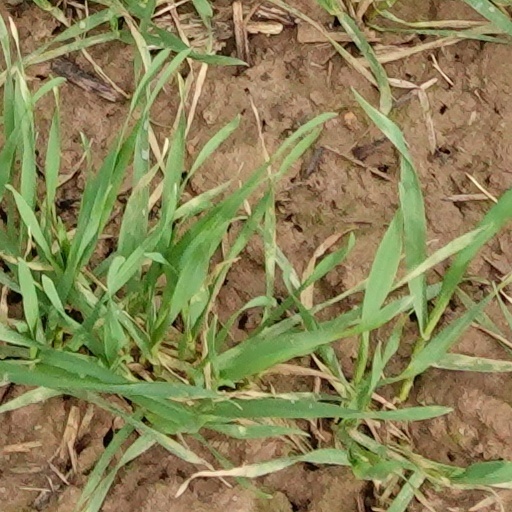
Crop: wheat